Louis-Ferdinand Céline

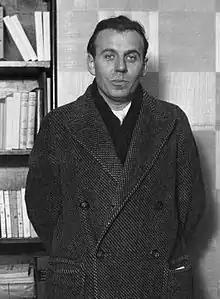
Céline in 1932

Louis Ferdinand Auguste Destouches (27 May 1894 – 1 July 1961), better known by the pen name Louis-Ferdinand Céline, was a French novelist, polemicist, and physician. His first novel "Journey to the End of the Night" (1932) won the "Prix Renaudot" but divided critics due to the author's pessimistic depiction of the human condition and his writing style based on working-class speech. In subsequent novels such as "Death on the Installment Plan" (1936), "Guignol's Band" (1944) and "Castle to Castle" (1957), Céline further developed an innovative and distinctive literary style. Maurice Nadeau wrote: "What Joyce did for the English language...what the surrealists attempted to do for the French language, Céline achieved effortlessly and on a vast scale."